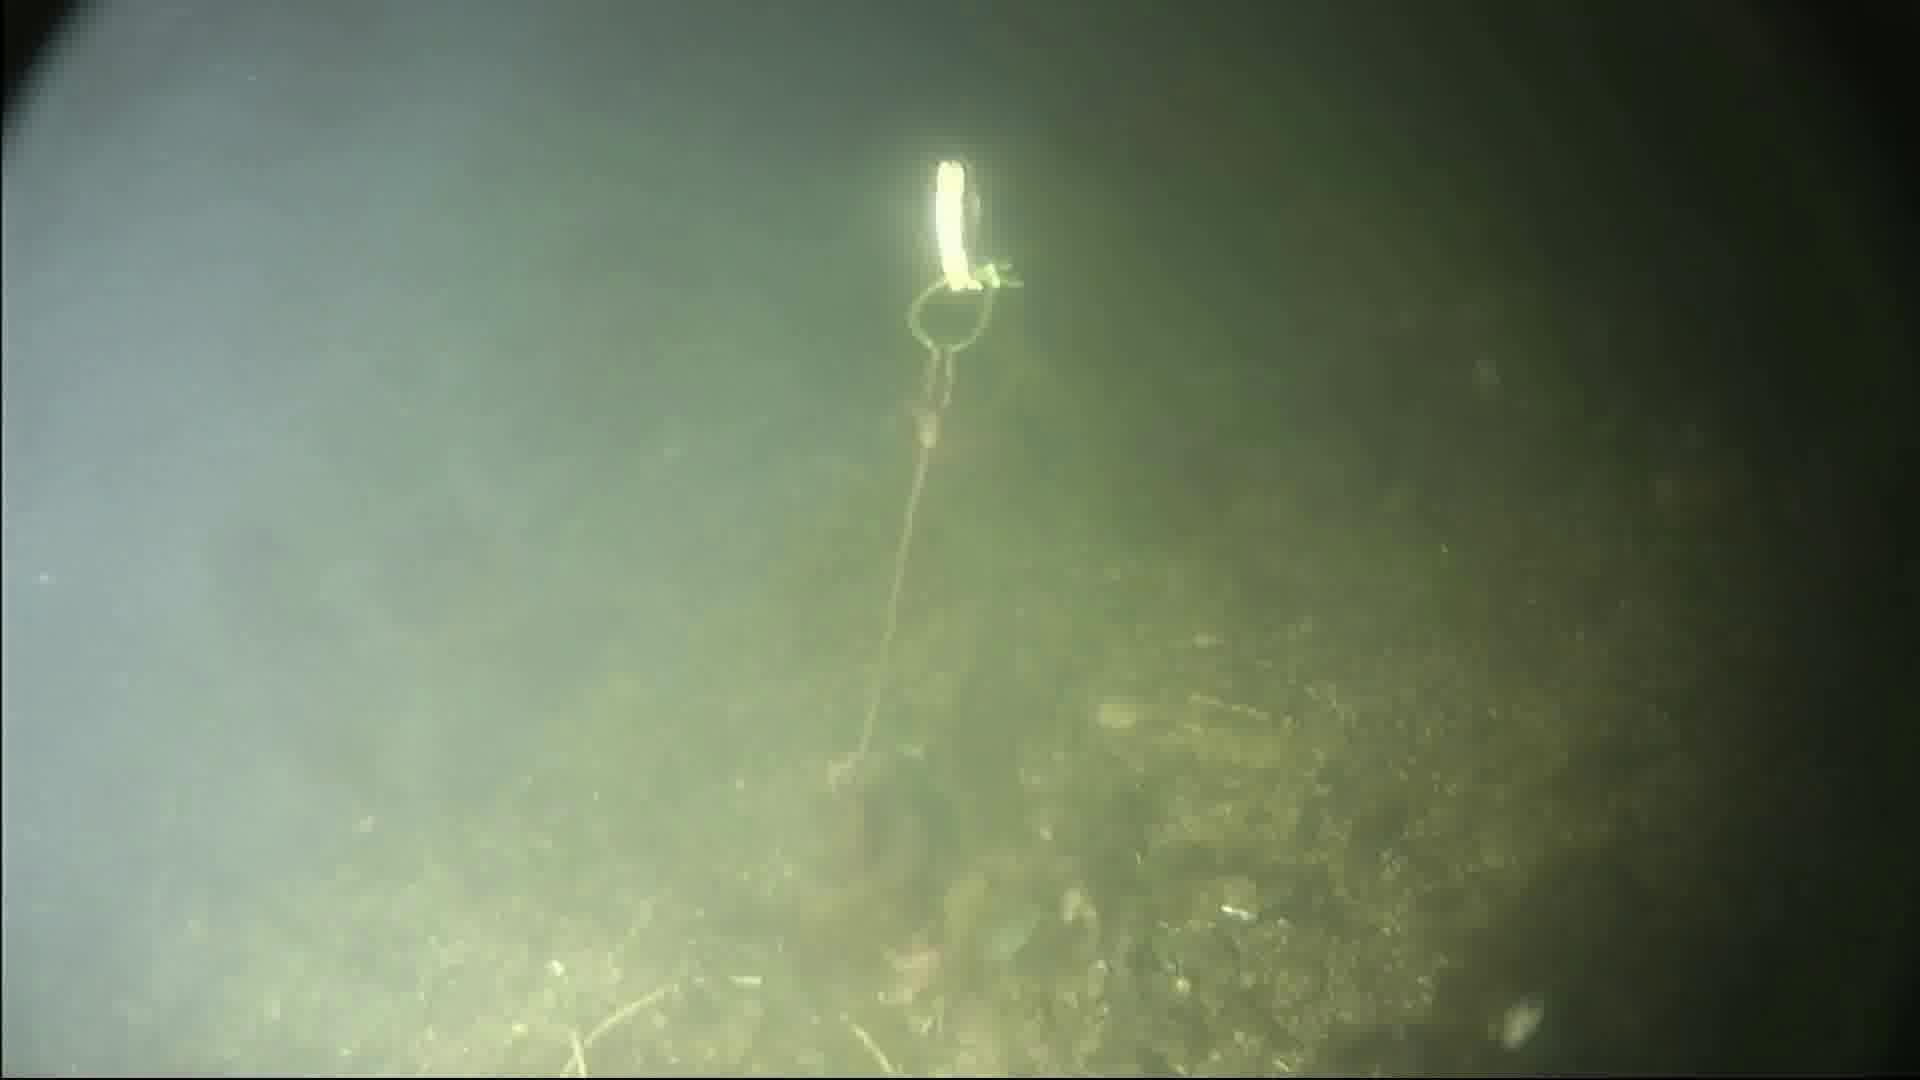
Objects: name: starfish
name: crab